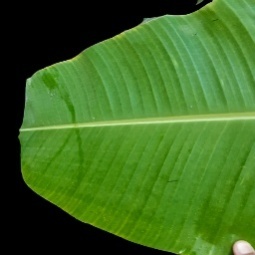
Label: Healthy